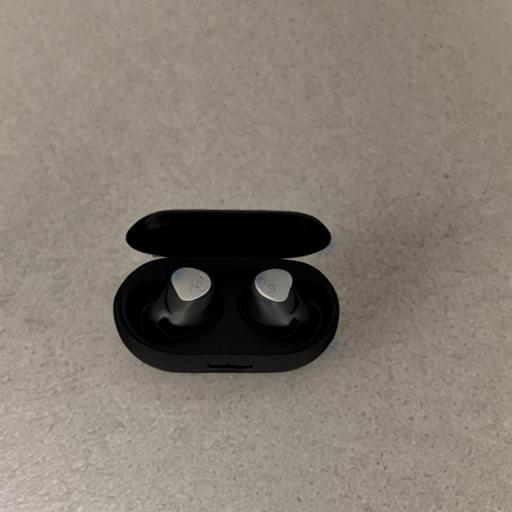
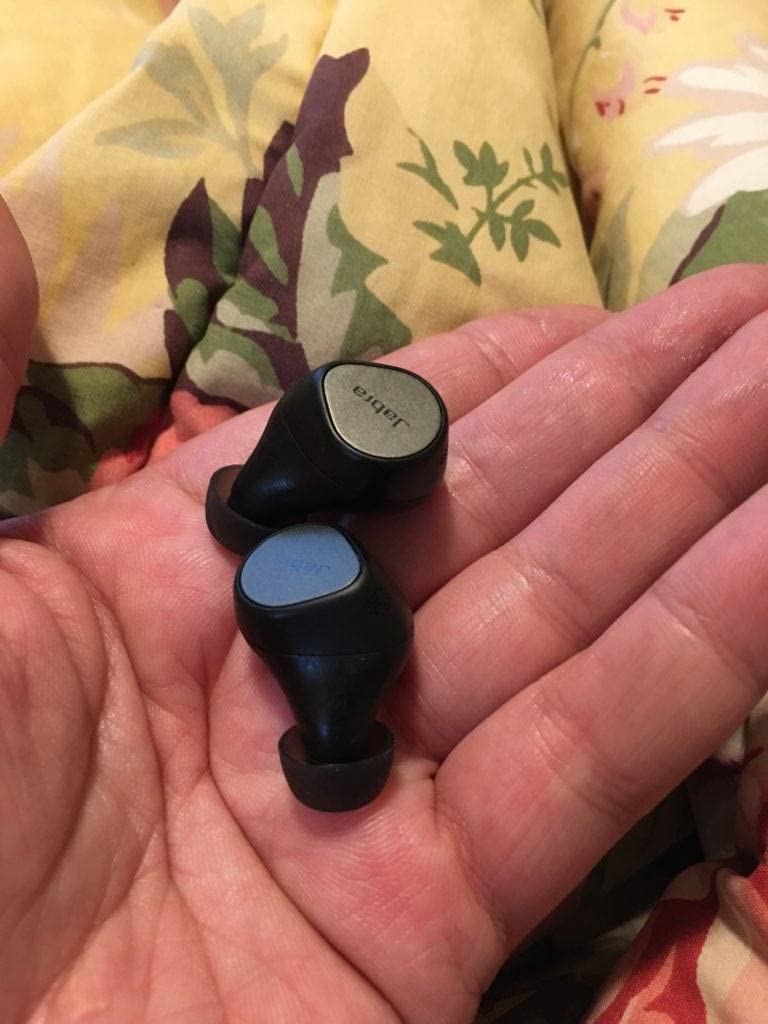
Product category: earbuds
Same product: no